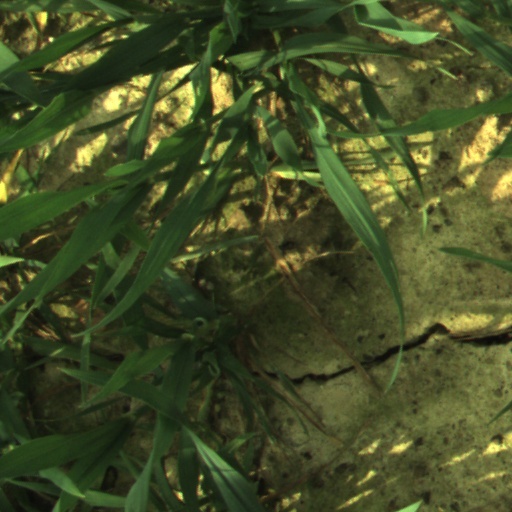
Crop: wheat